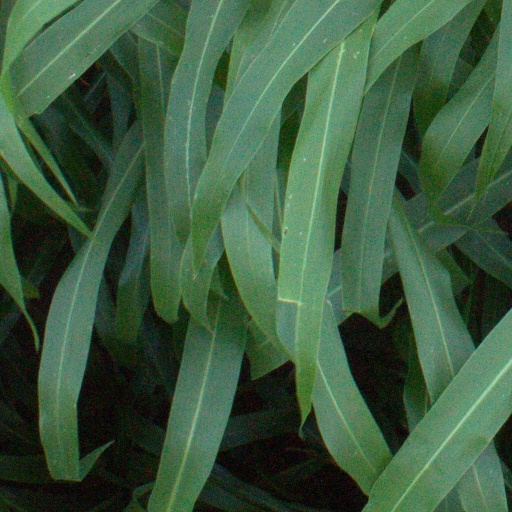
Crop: sorghum